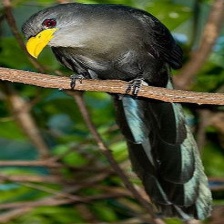
Species: BLUE MALKOHA
Scientific name: CEUTHMOCHARES AEREUS